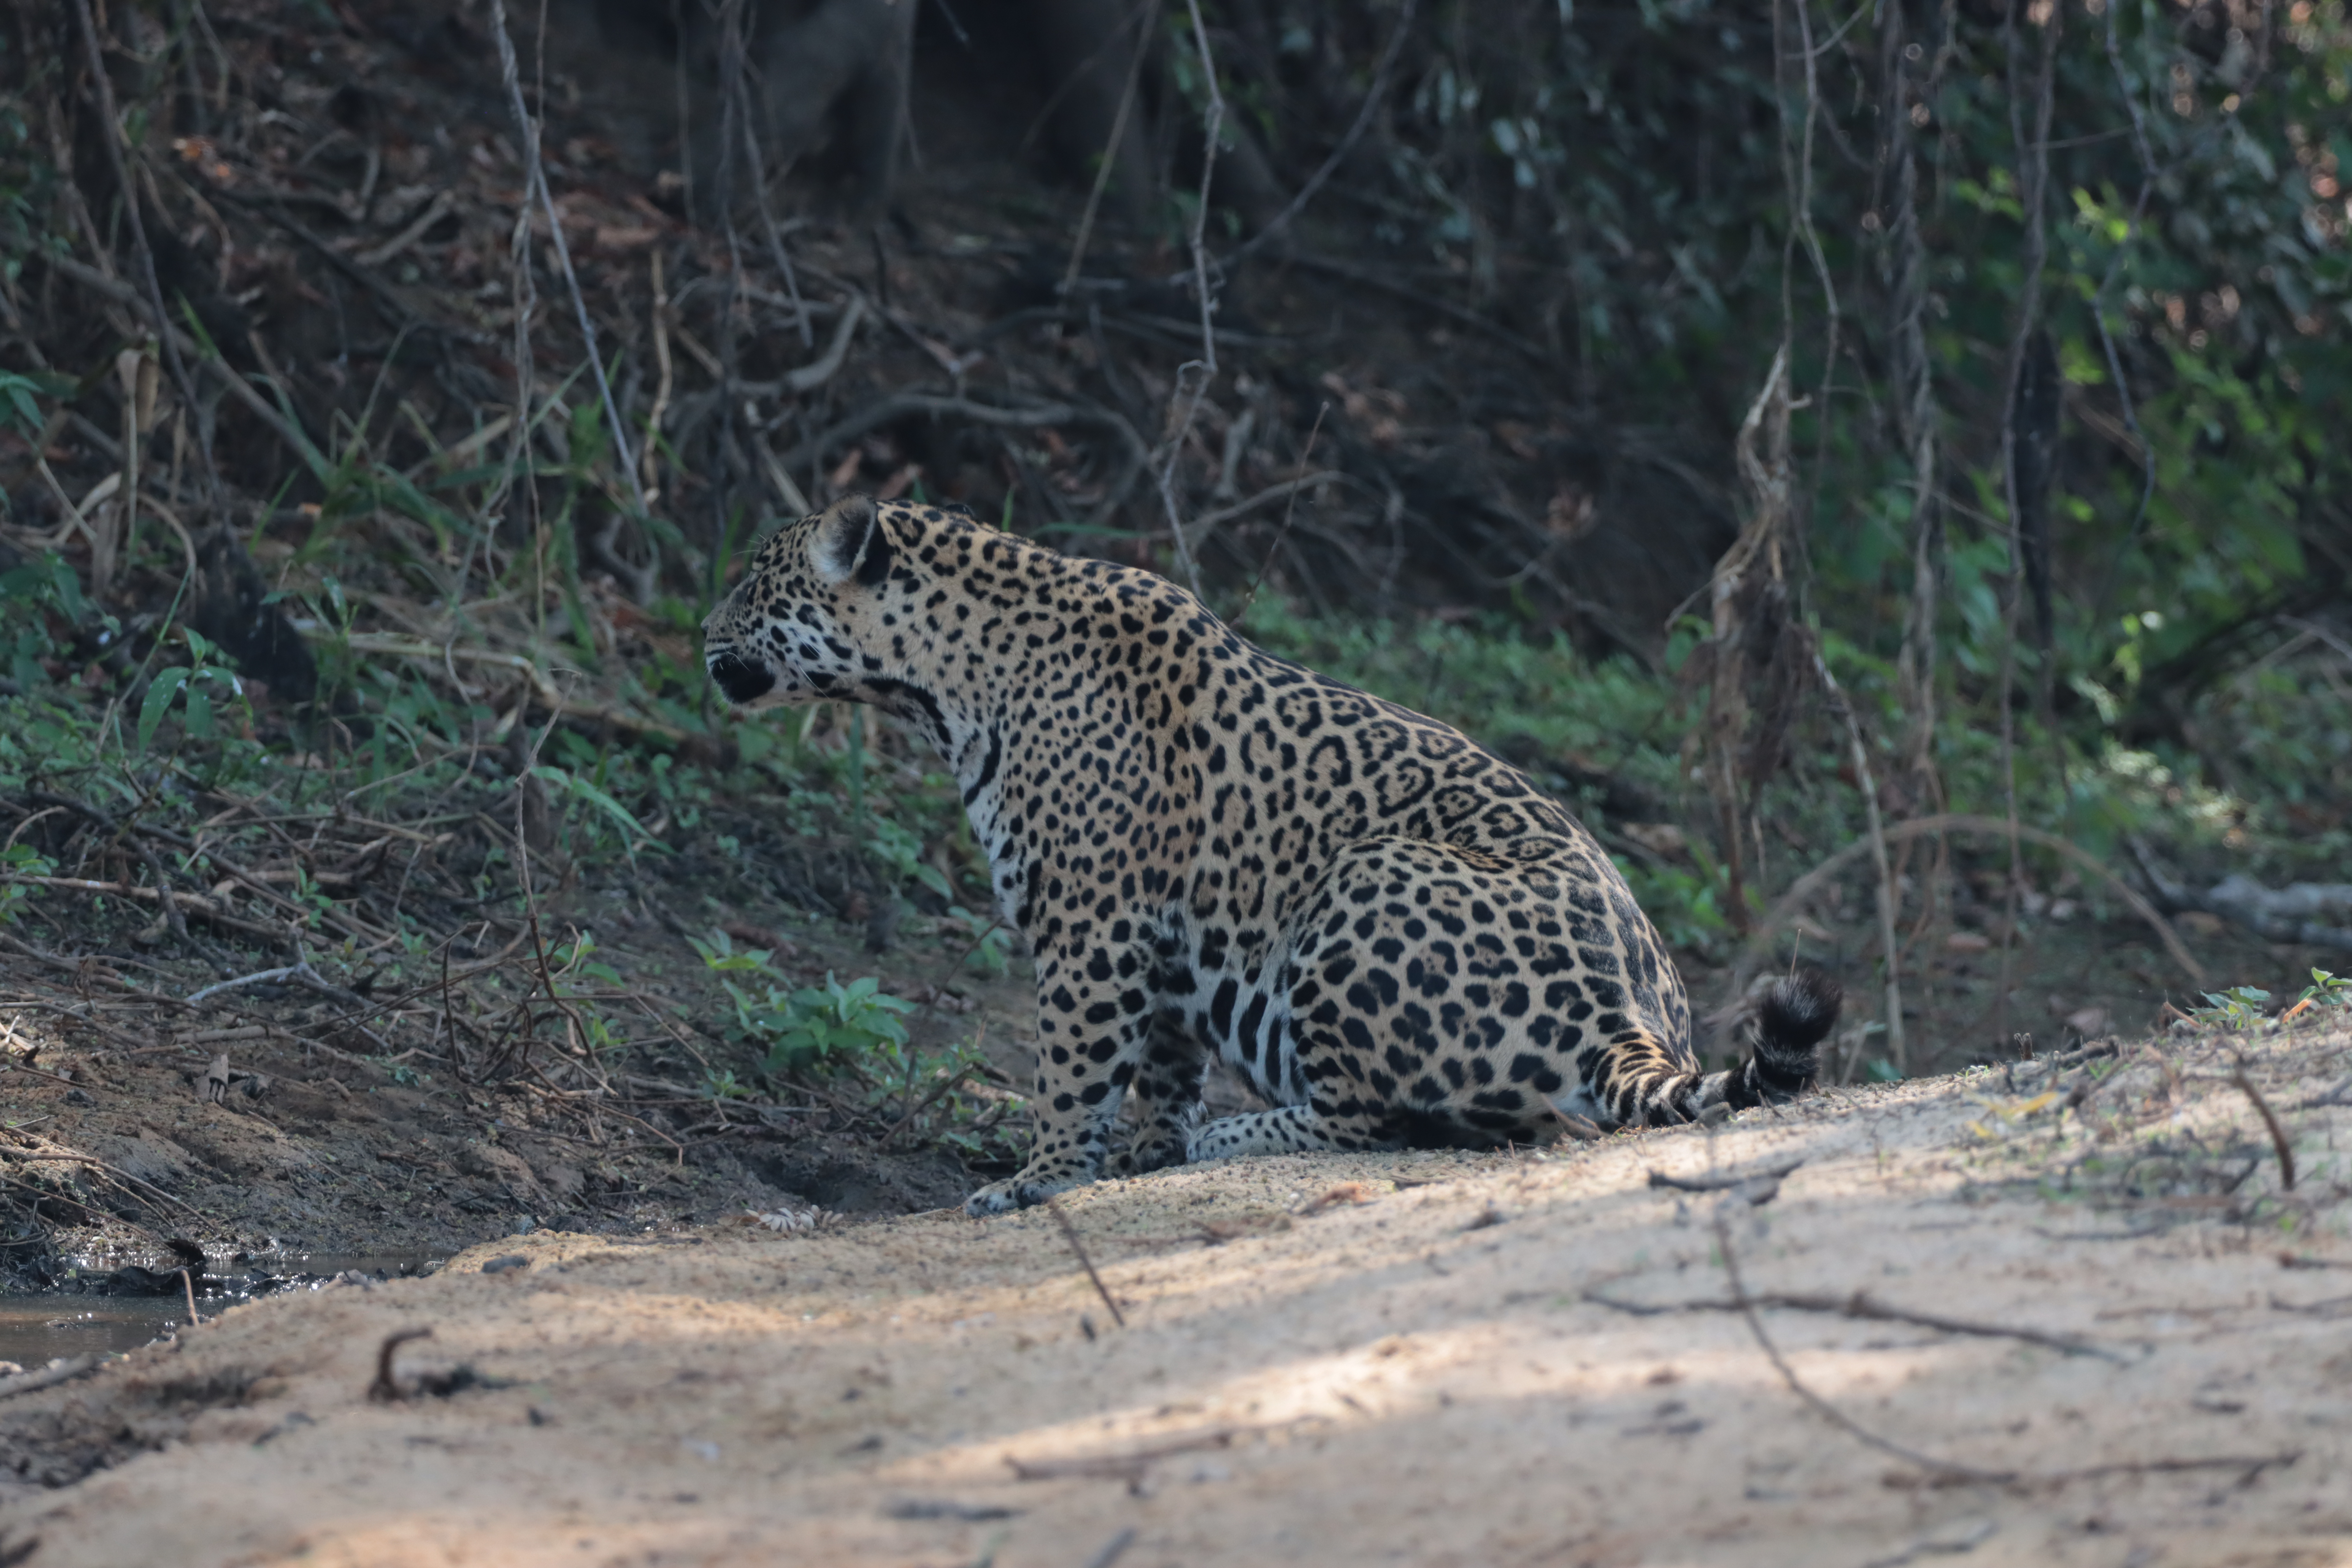
Jaguar: Saseka